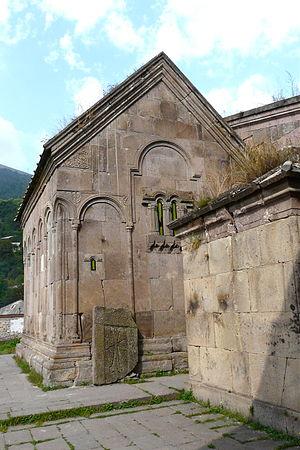
Gochavank ou Goshavank est un monastère arménien situé dans la communauté rurale de Goch dans le marz de Tavush, non loin de la ville actuelle de Dilidjan, au nord-est de l'Arménie. Le complexe a été édifié du XIIᵉ au XIIIᵉ siècles durant la période zakaride ; il est actif jusqu'à la fin du XIVᵉ, puis du XVIIᵉ au XIXᵉ siècles.